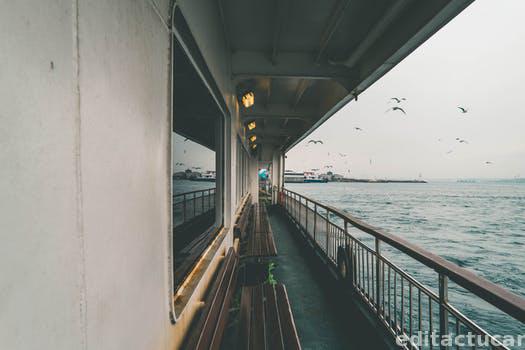
Label: Watermark